Grattan plc

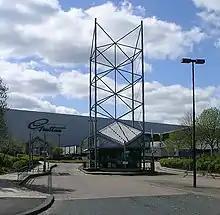
Grattan headquarters in Bradford.

Grattan catalogues was founded in 1912 by John Enrico Fattorini, in Bradford, West Yorkshire after he fell out with his cousin while working at Empire Stores.